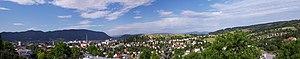
Humenné - panorama, Assemblage de 6 photos
Humenné est le centre de la division administrative du même nom, dans la région de Prešov en Slovaquie.